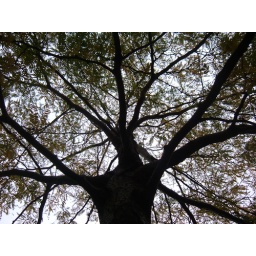
The fall sky shows through a tree in Grand Circus Park in Detroit, MI